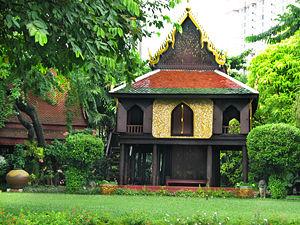
Le palais Suan Pakkad, ou Suan Pakkard est un musée de Bangkok, en Thaïlande. Il se trouve sur Sri Ayutthaya Road, au sud du Monument de la victoire. Il présente des antiquités thaïs, notamment des poteries de Ban Chiang de plus de 4 000 ans. À l'origine, le palais était la résidence du prince Chumbhotpong Paripatra et de son épouse, qui l'ont transformé en musée, ouvert en 1952. Il possède quatre maisons traditionnelles thaïs, reliées par une galerie couverte. La galerie Marsi présente des objets d'art.